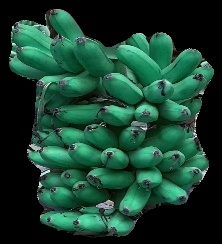
Variety: rasbale
Grade: grade1